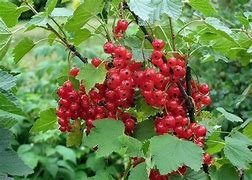
Label: redcurrant